Simone Barontini

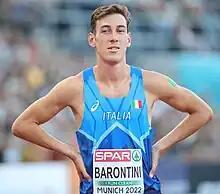
Barontini at Munich 2022

Simone Barontini (born 5 January 1999) is an Italian middle distance runner, who specializes in the 800 metres. He has won seven national titles at the senior level.